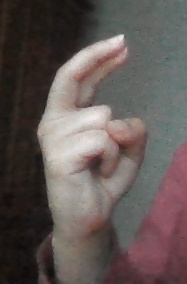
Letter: zay